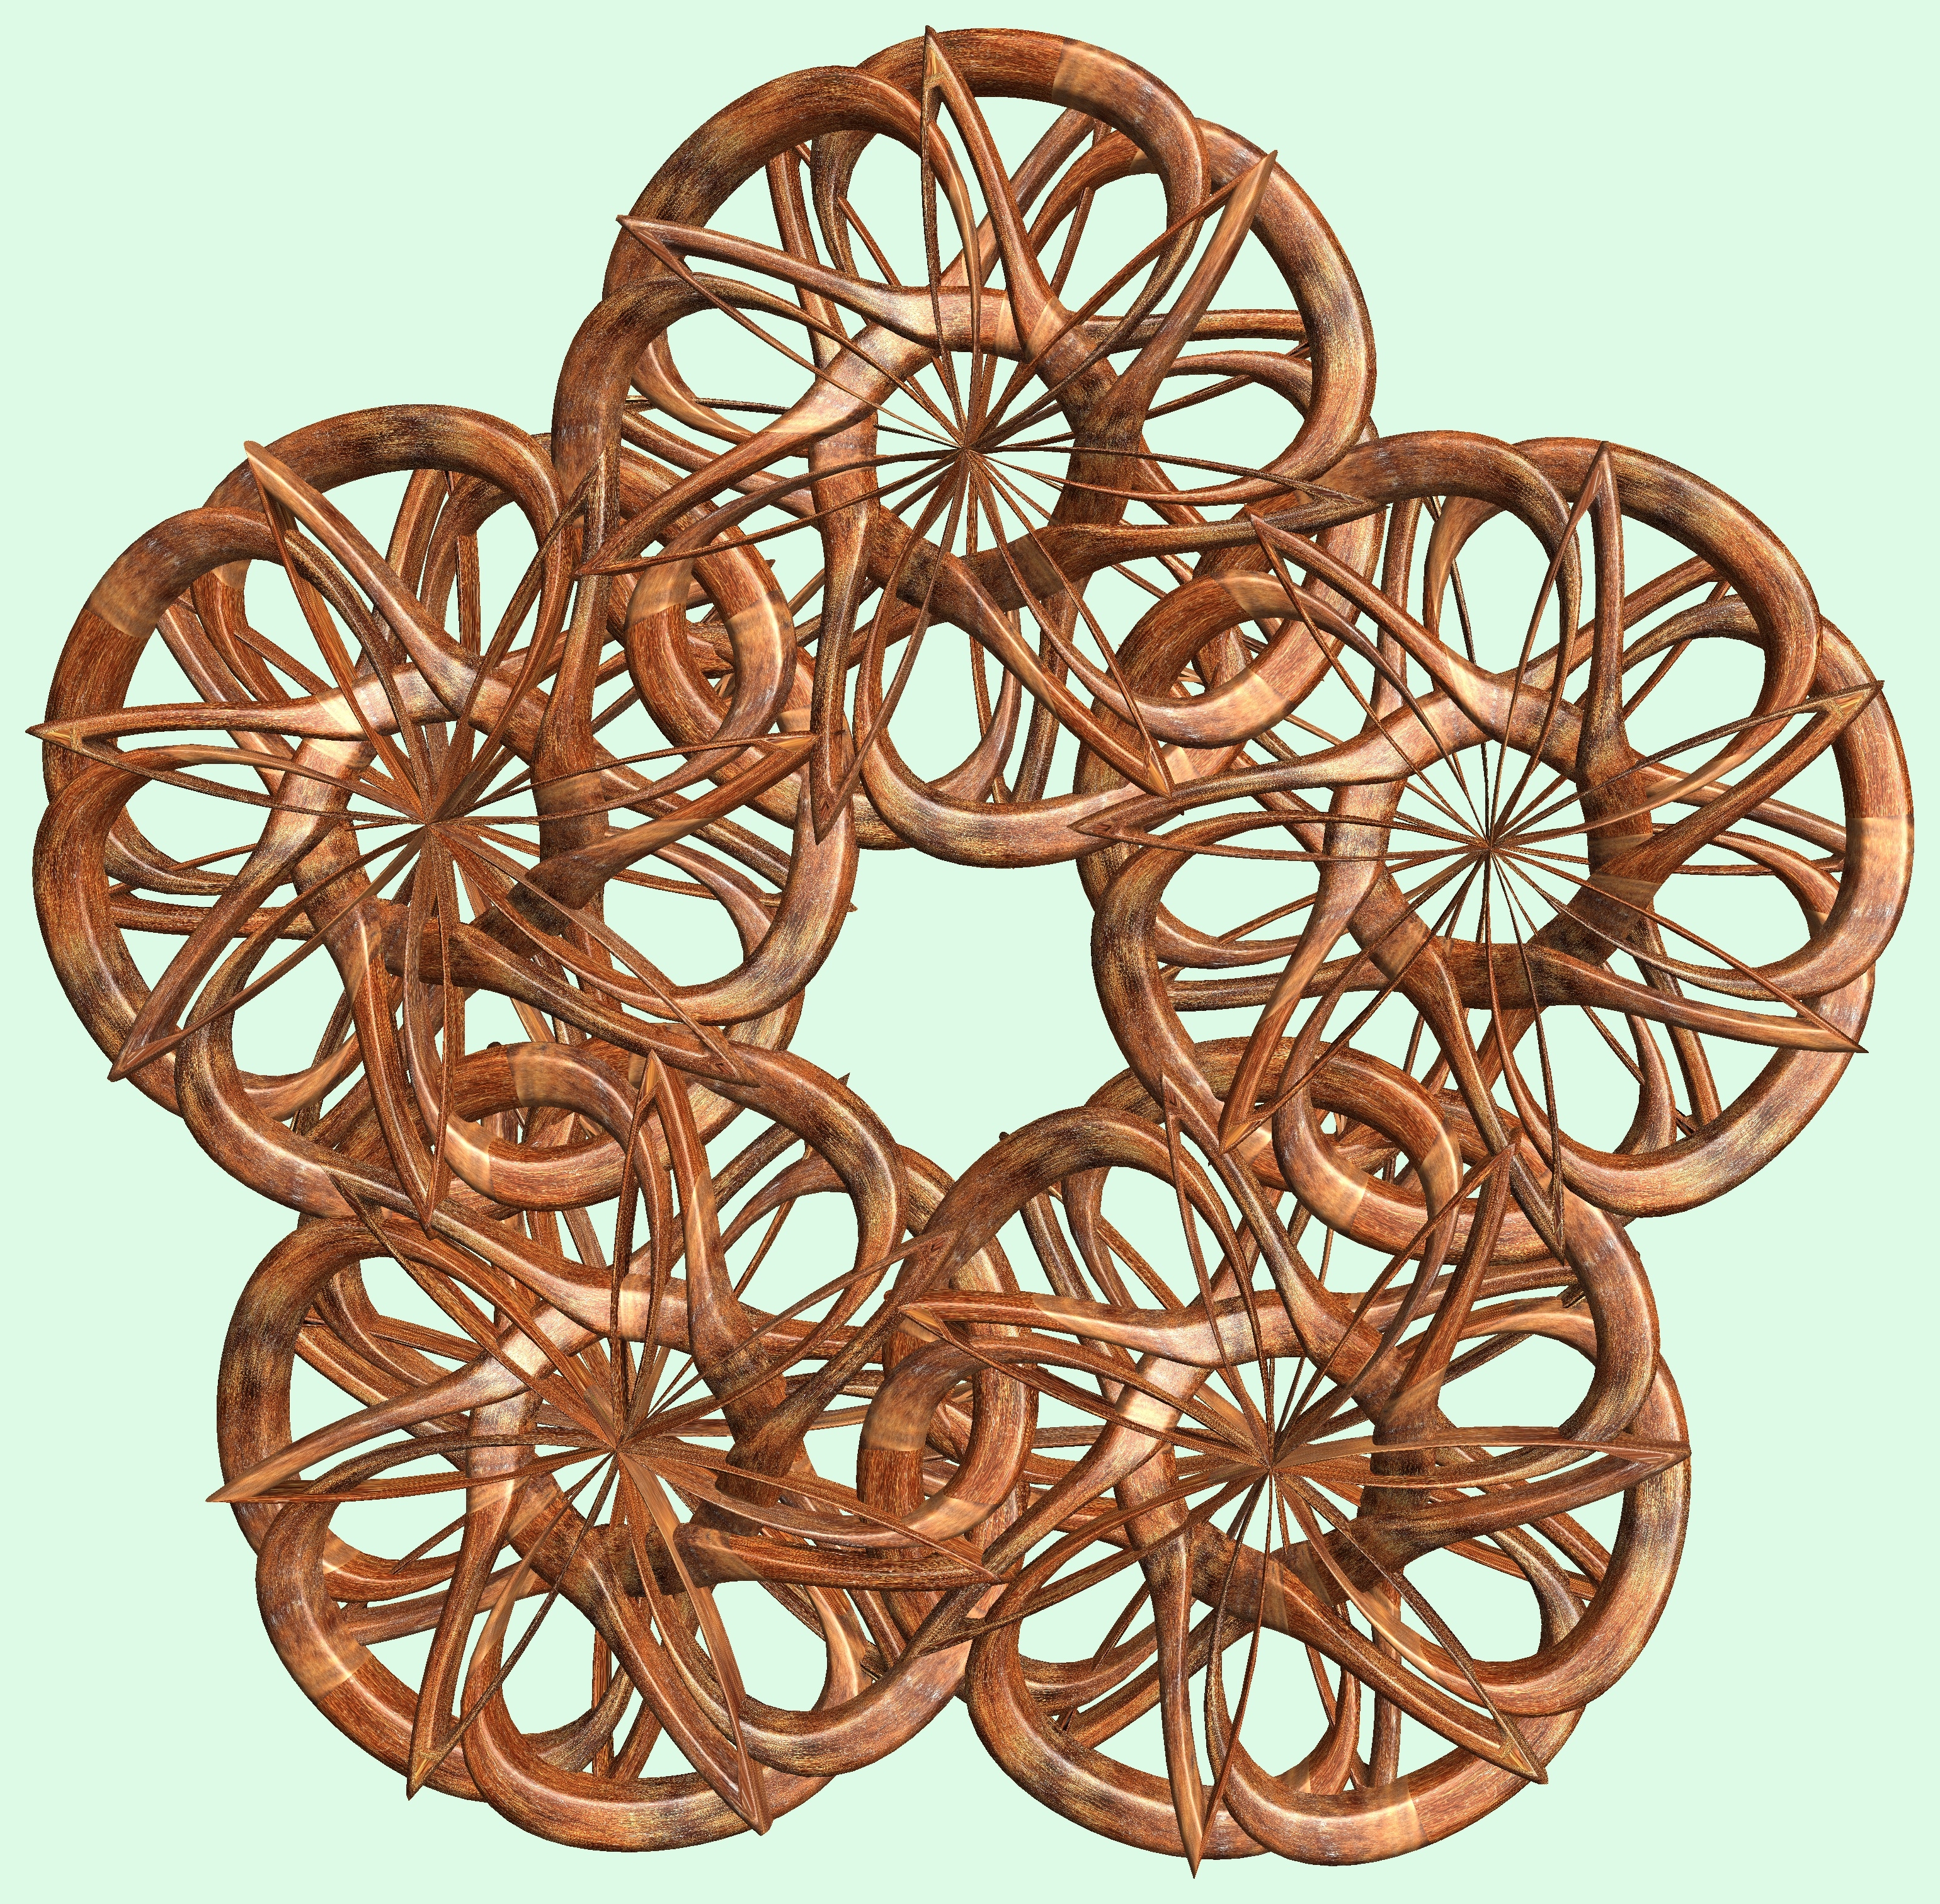
structure, wood, wheel, texture, pattern, metal, lighting, circle, figure, design, symmetry, 3d, graphic, iron, knot, mathematica, cg, parametricplot3d, code, program, algorithm, abstruct, mapping, bicycle wheel